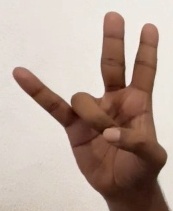
ASL sign: 7